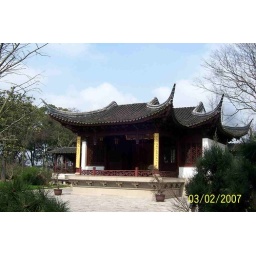
the tiger hill in Suzhou in Jiangsu